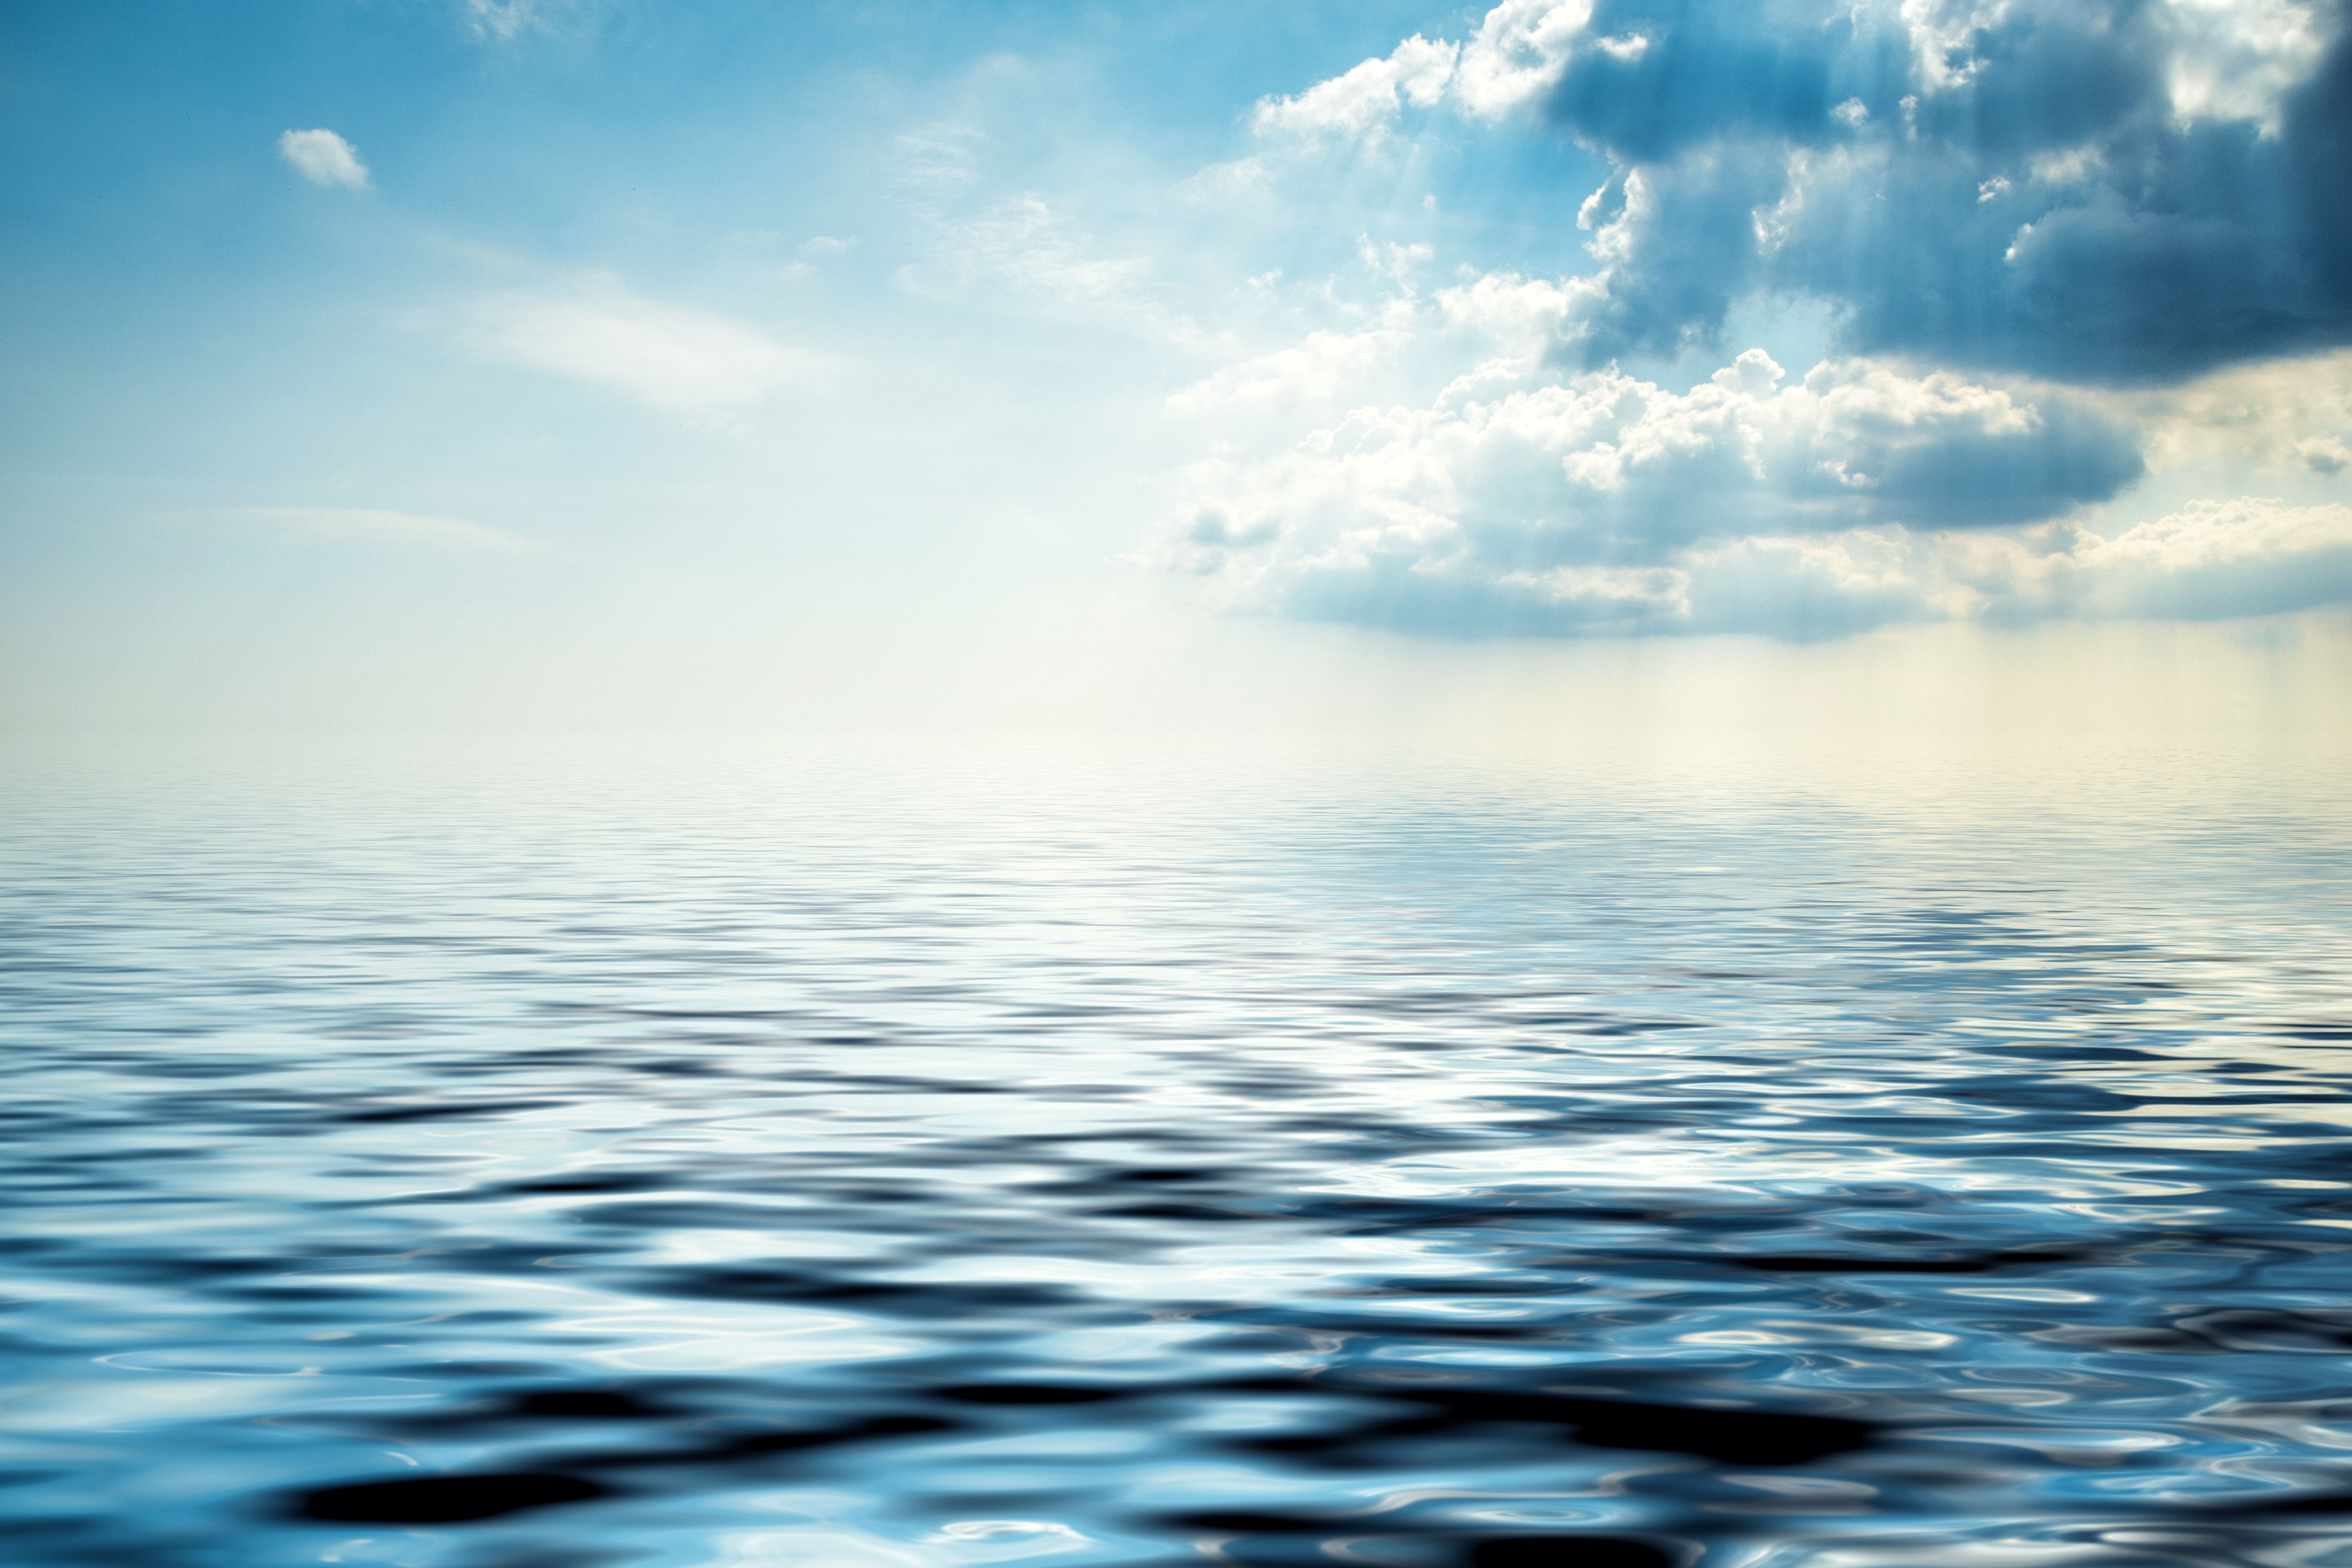
sea, coast, water, nature, ocean, horizon, cloud, sky, sunlight, morning, shore, wave, lake, dawn, atmosphere, dusk, reflection, body of water, clouds, water background, atmospheric phenomenon, wind wave